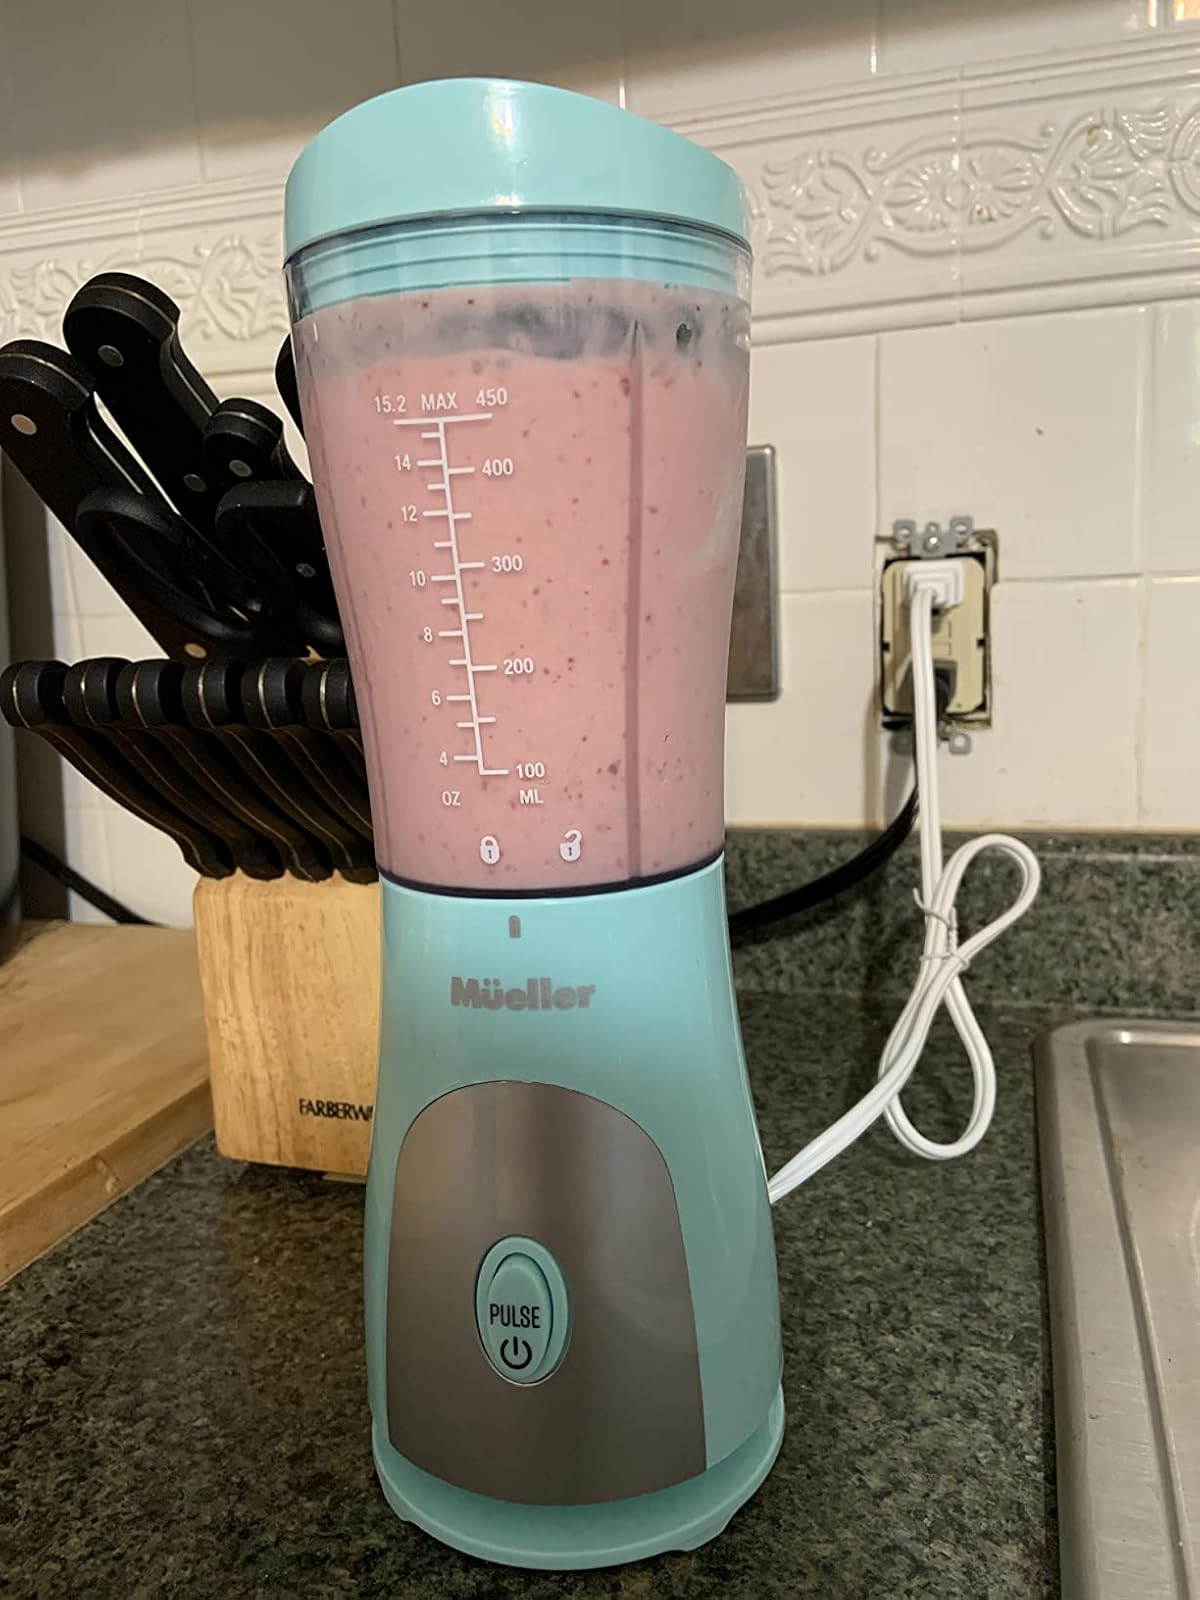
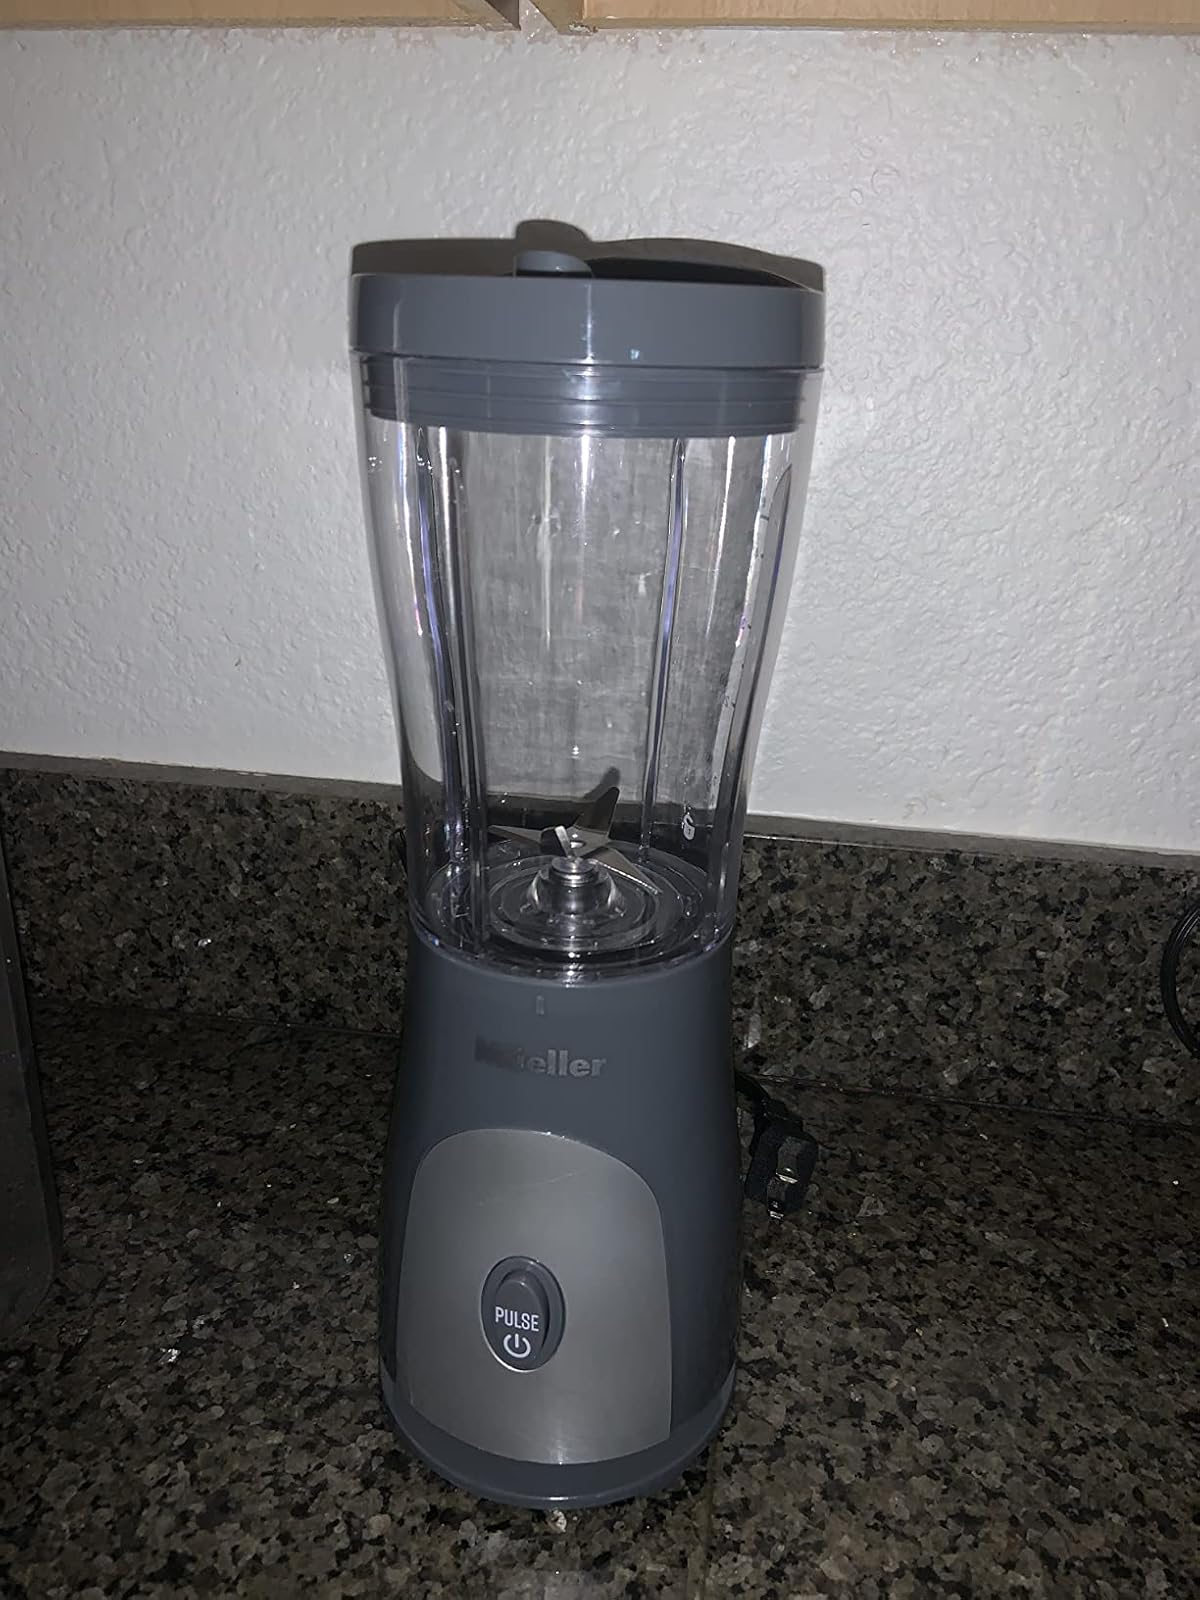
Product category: items_blender
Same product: no